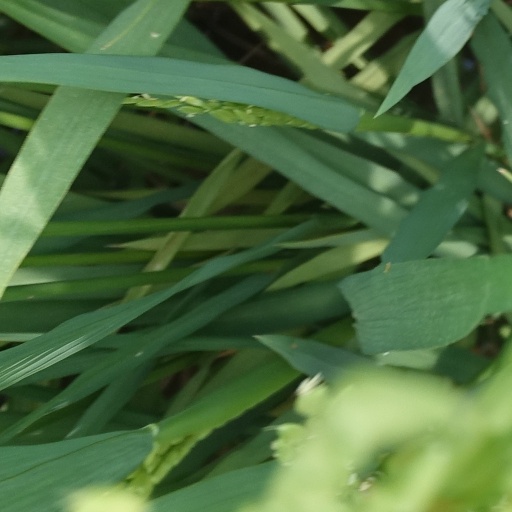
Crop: rice